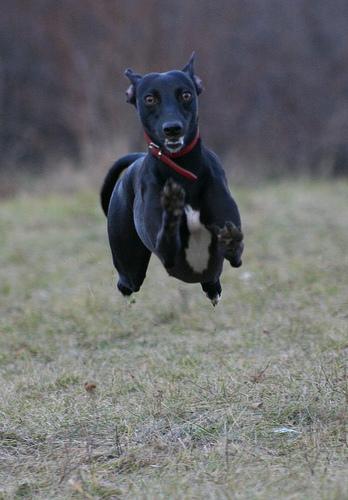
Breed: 234-n000065-whippet